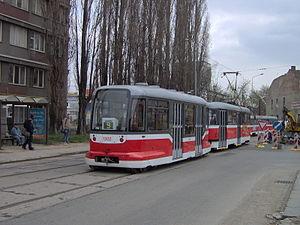
Le tramway d'Ostrava, circule depuis 1901 dans la ville de Ostrava en République tchèque.